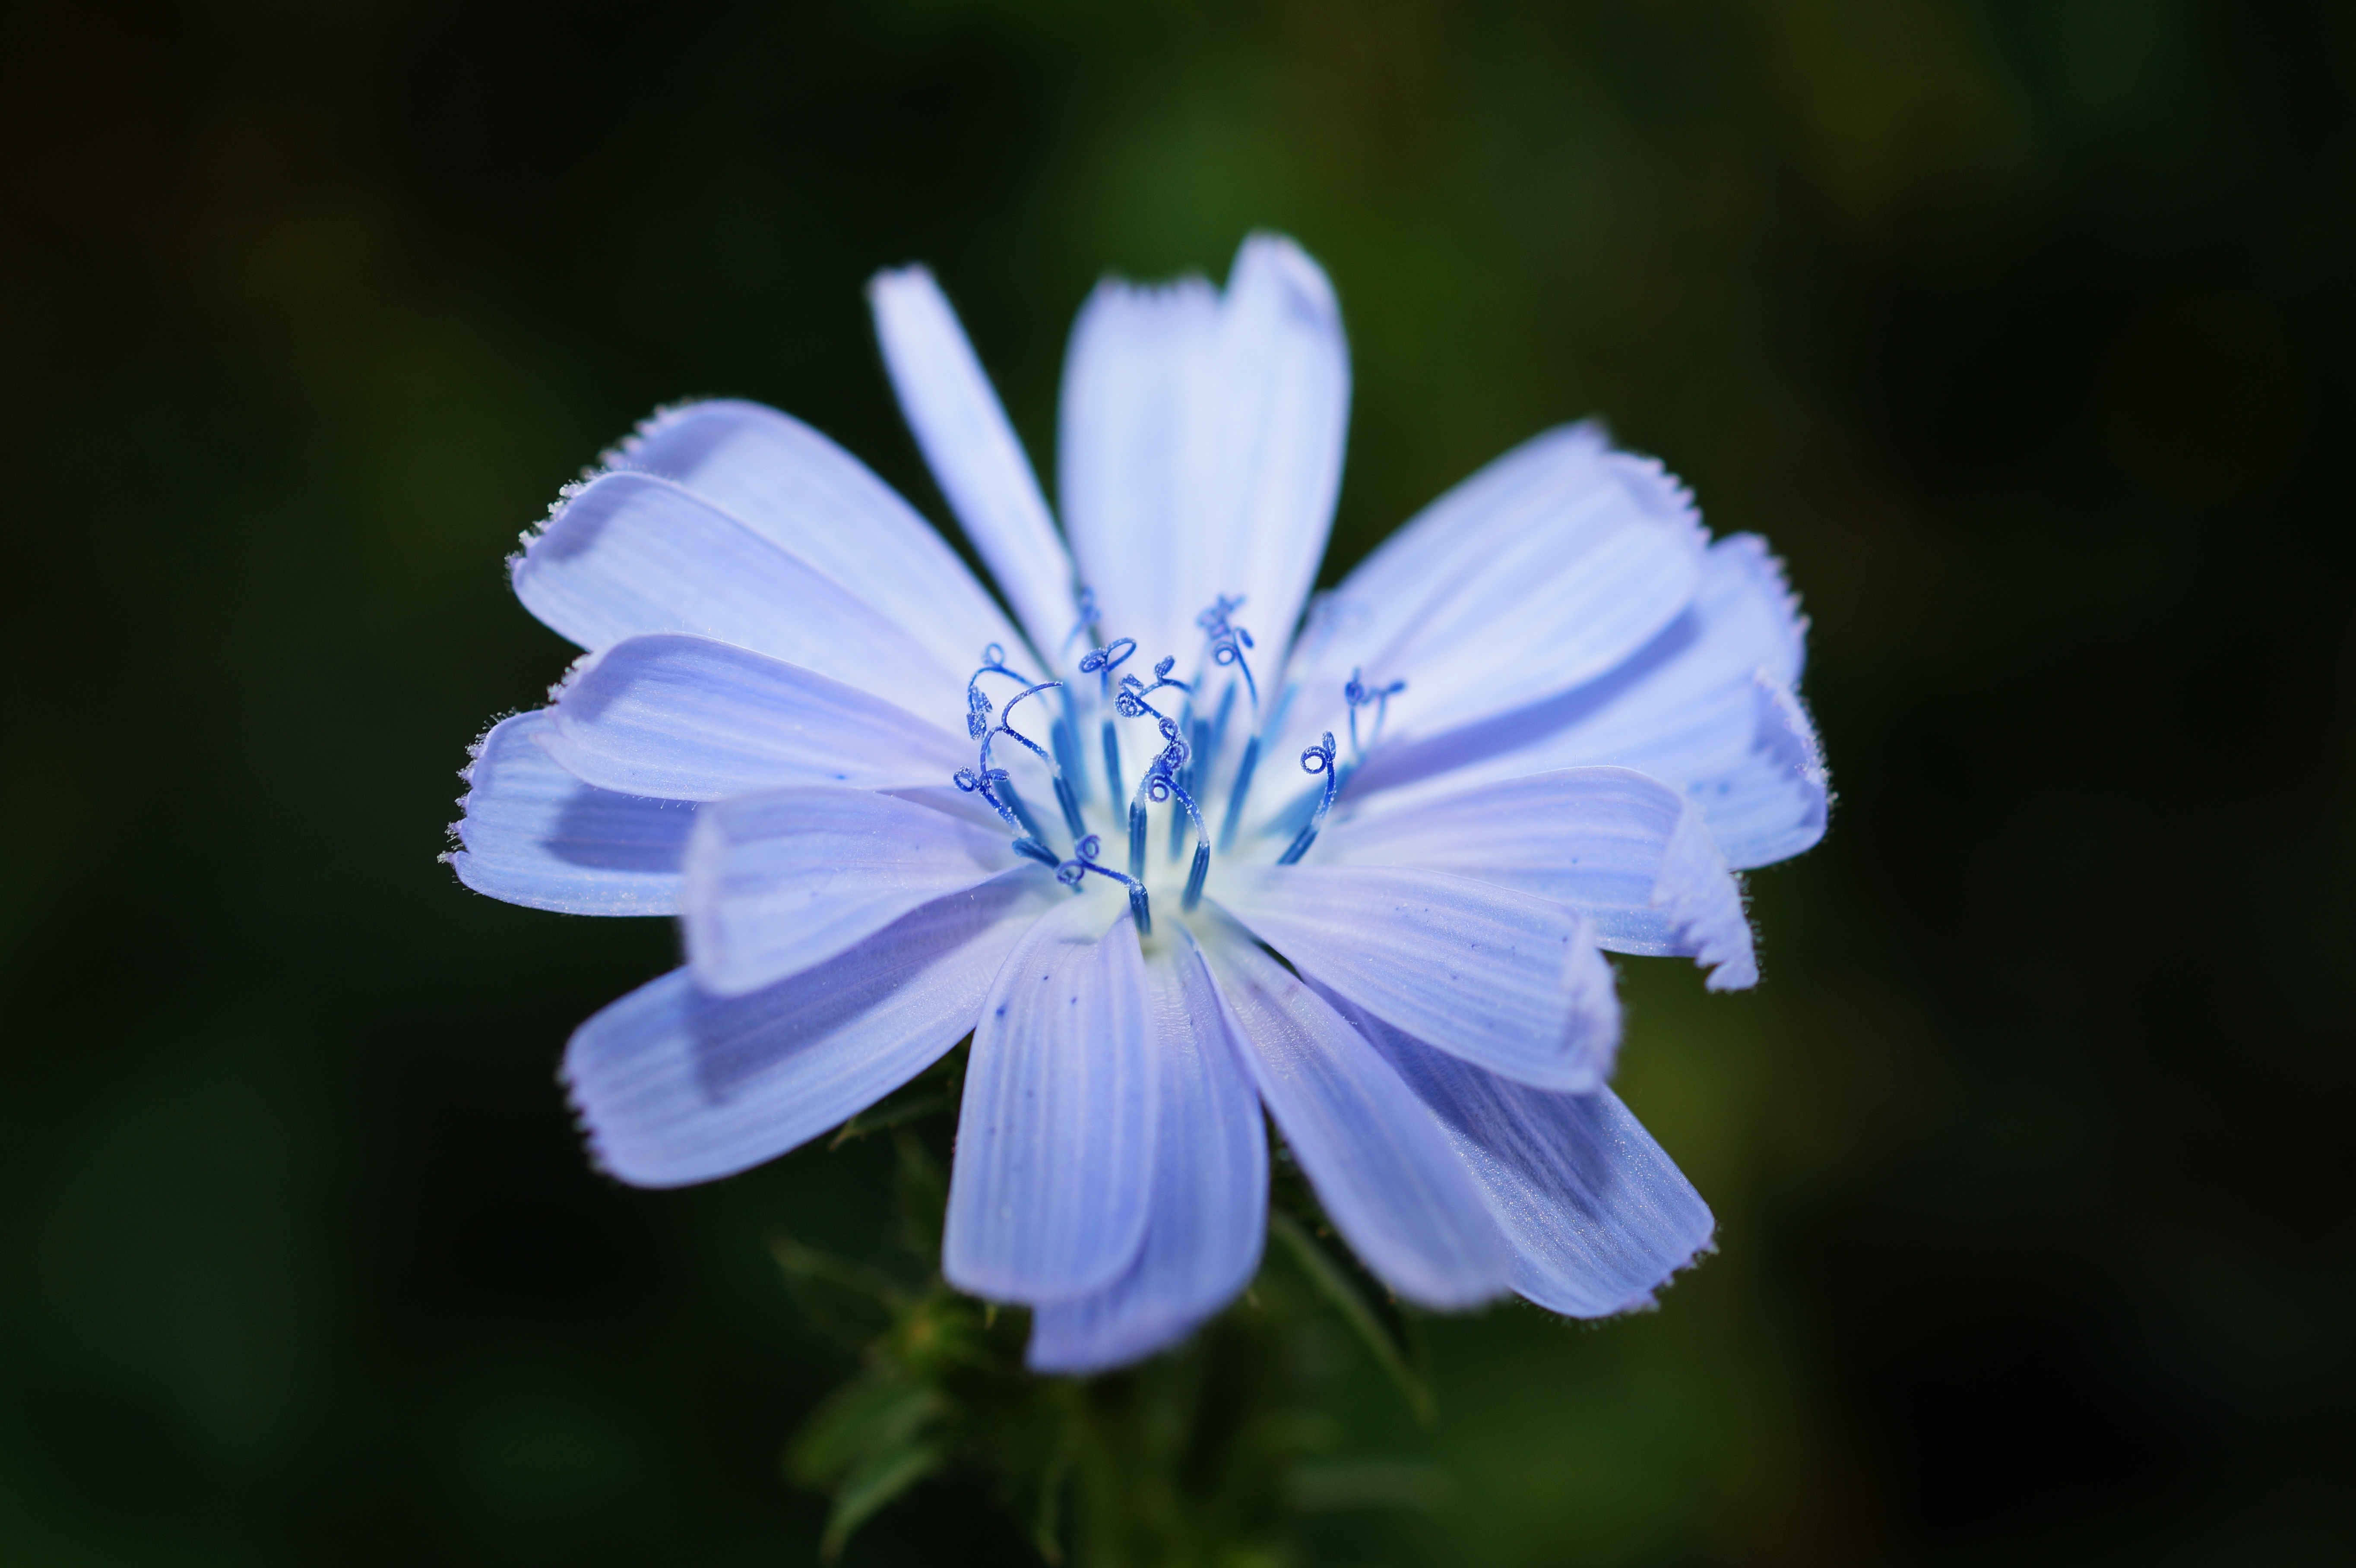
nature, blossom, plant, flower, petal, bloom, food, herb, produce, vegetable, macro, flora, wildflower, close up, petals, chicory, macro photography, flowering plant, herbaceous plant, plant stem, land plant, leaf vegetable